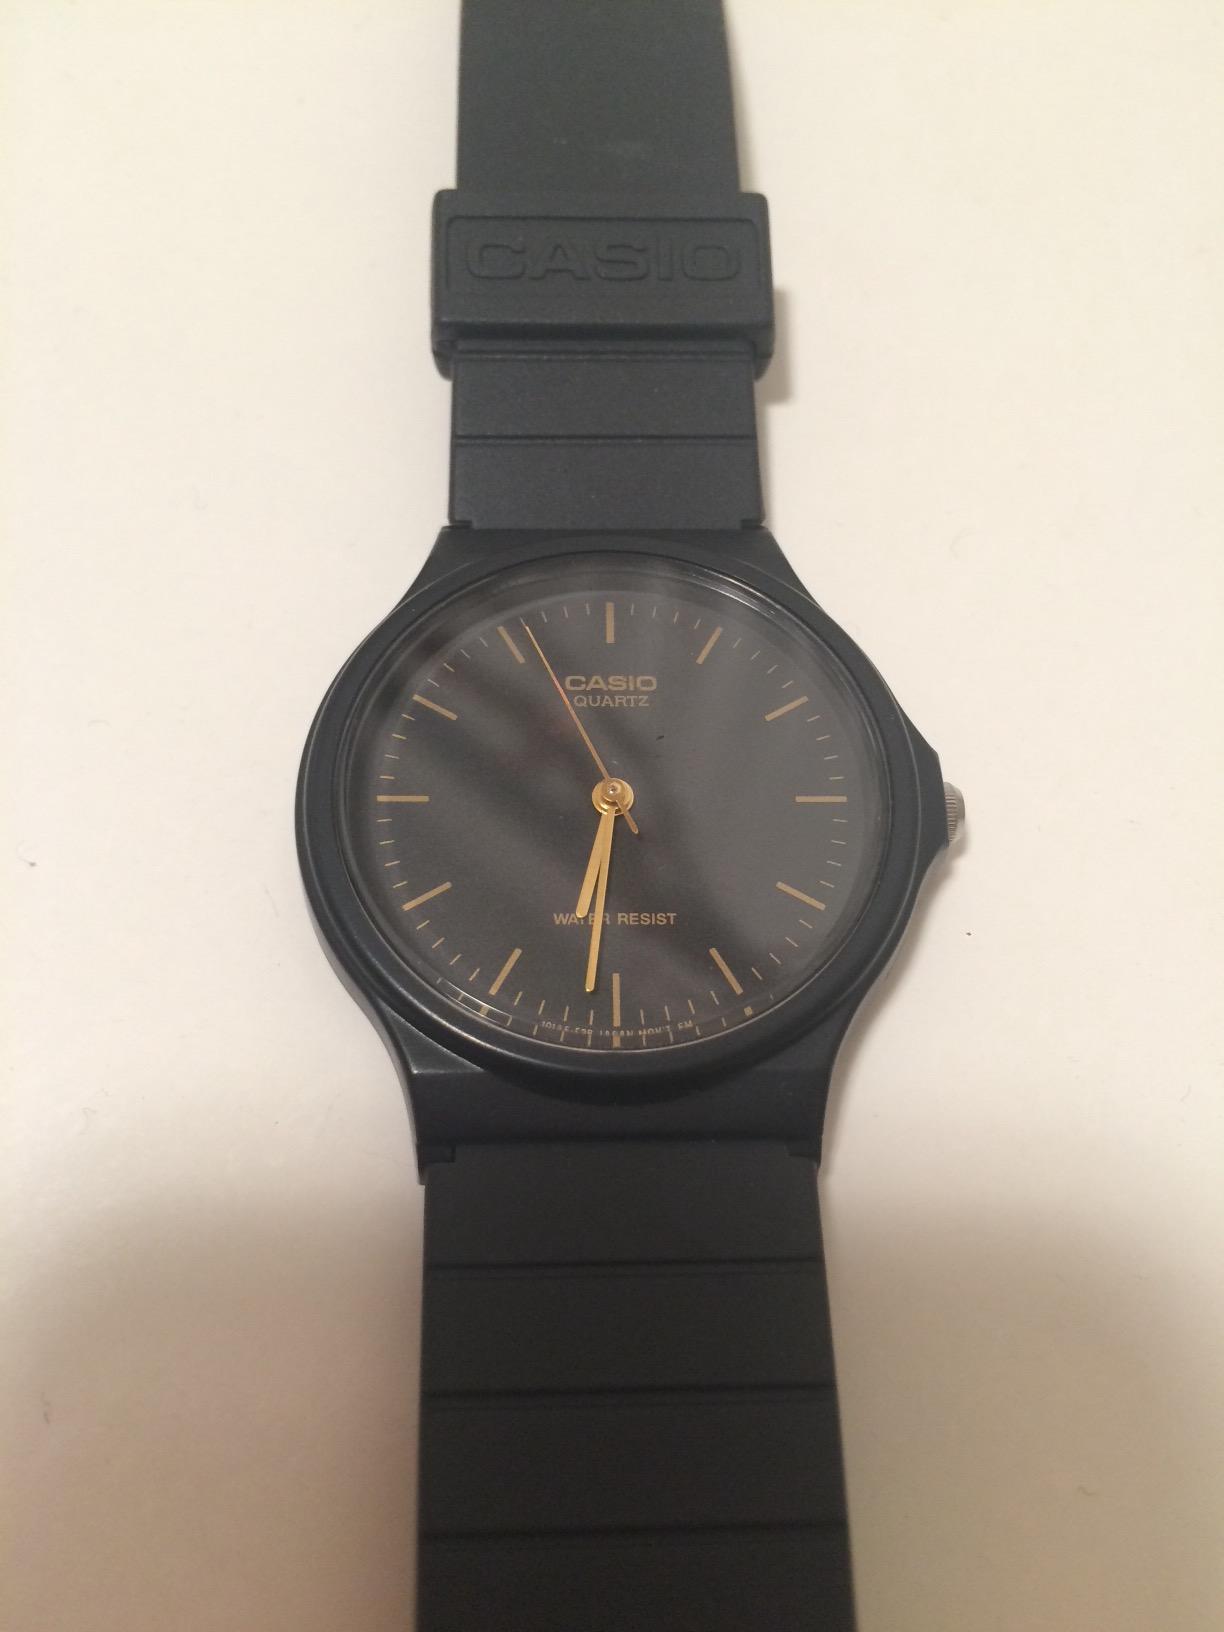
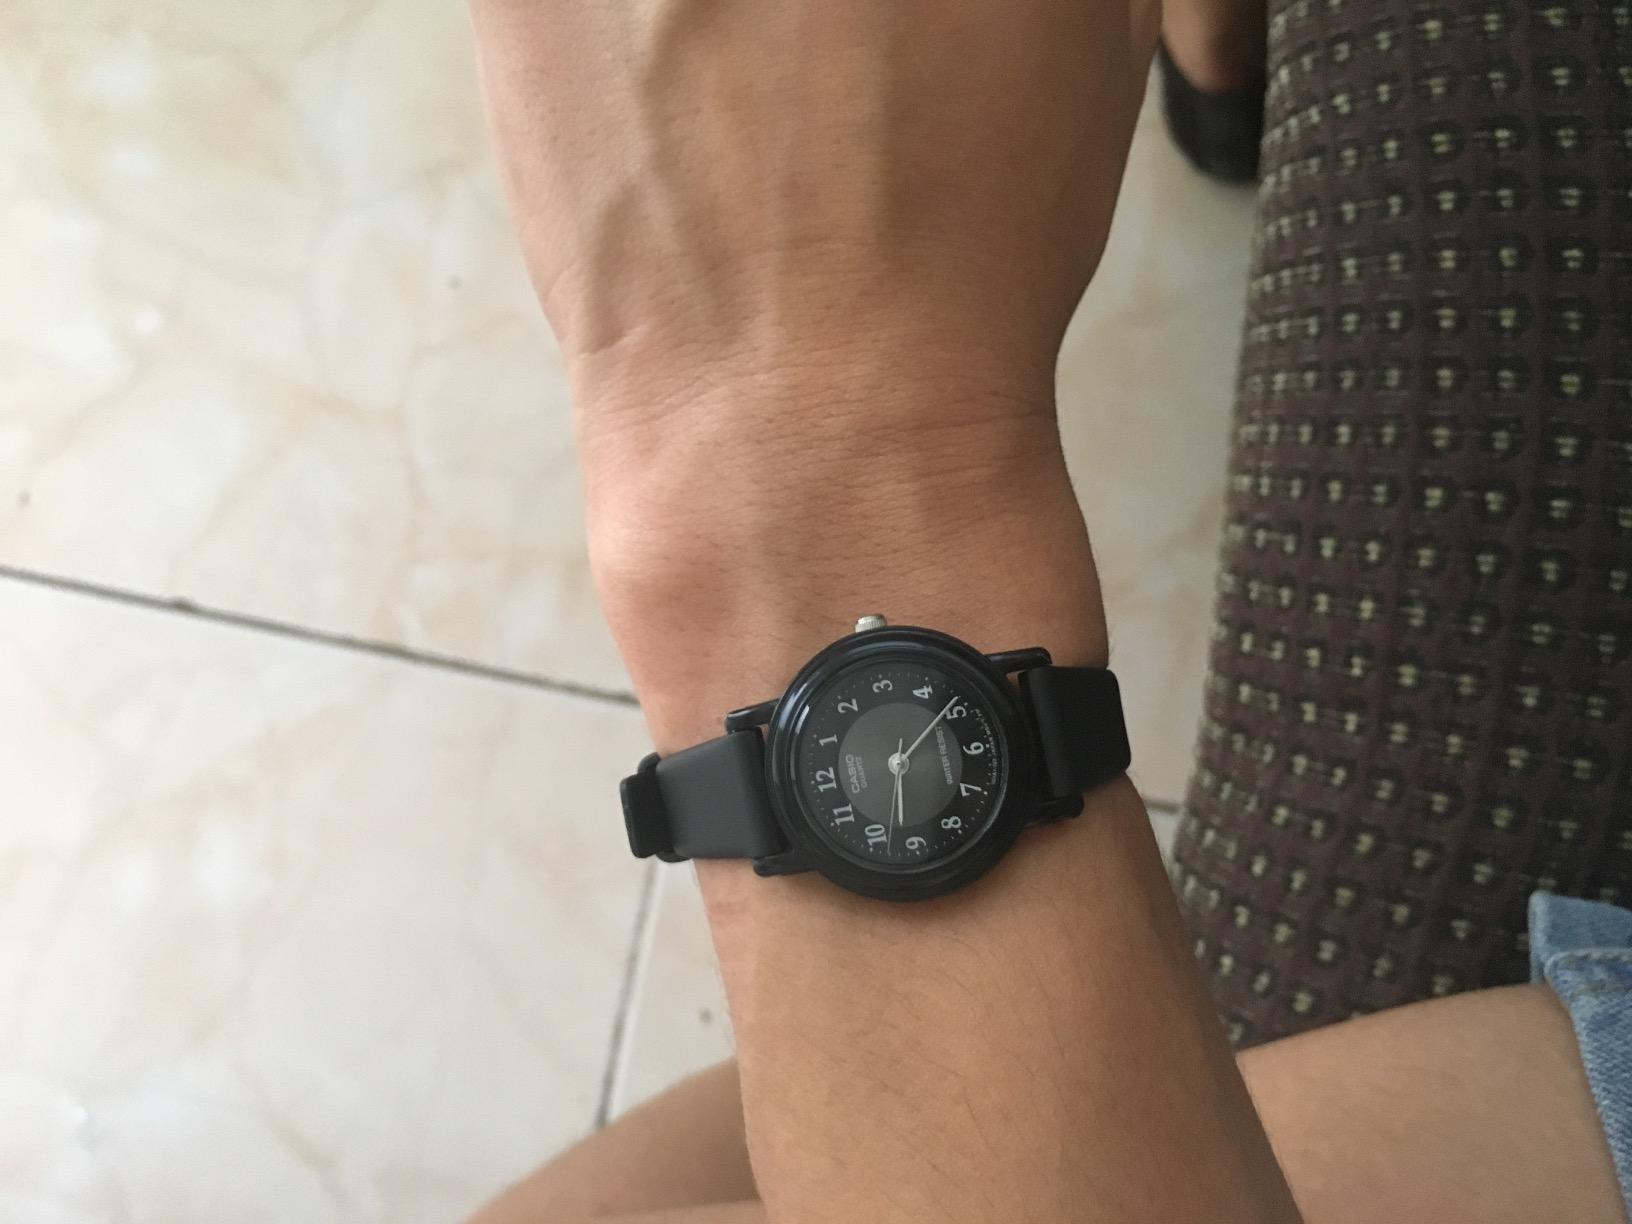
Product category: accessories_watch
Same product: no